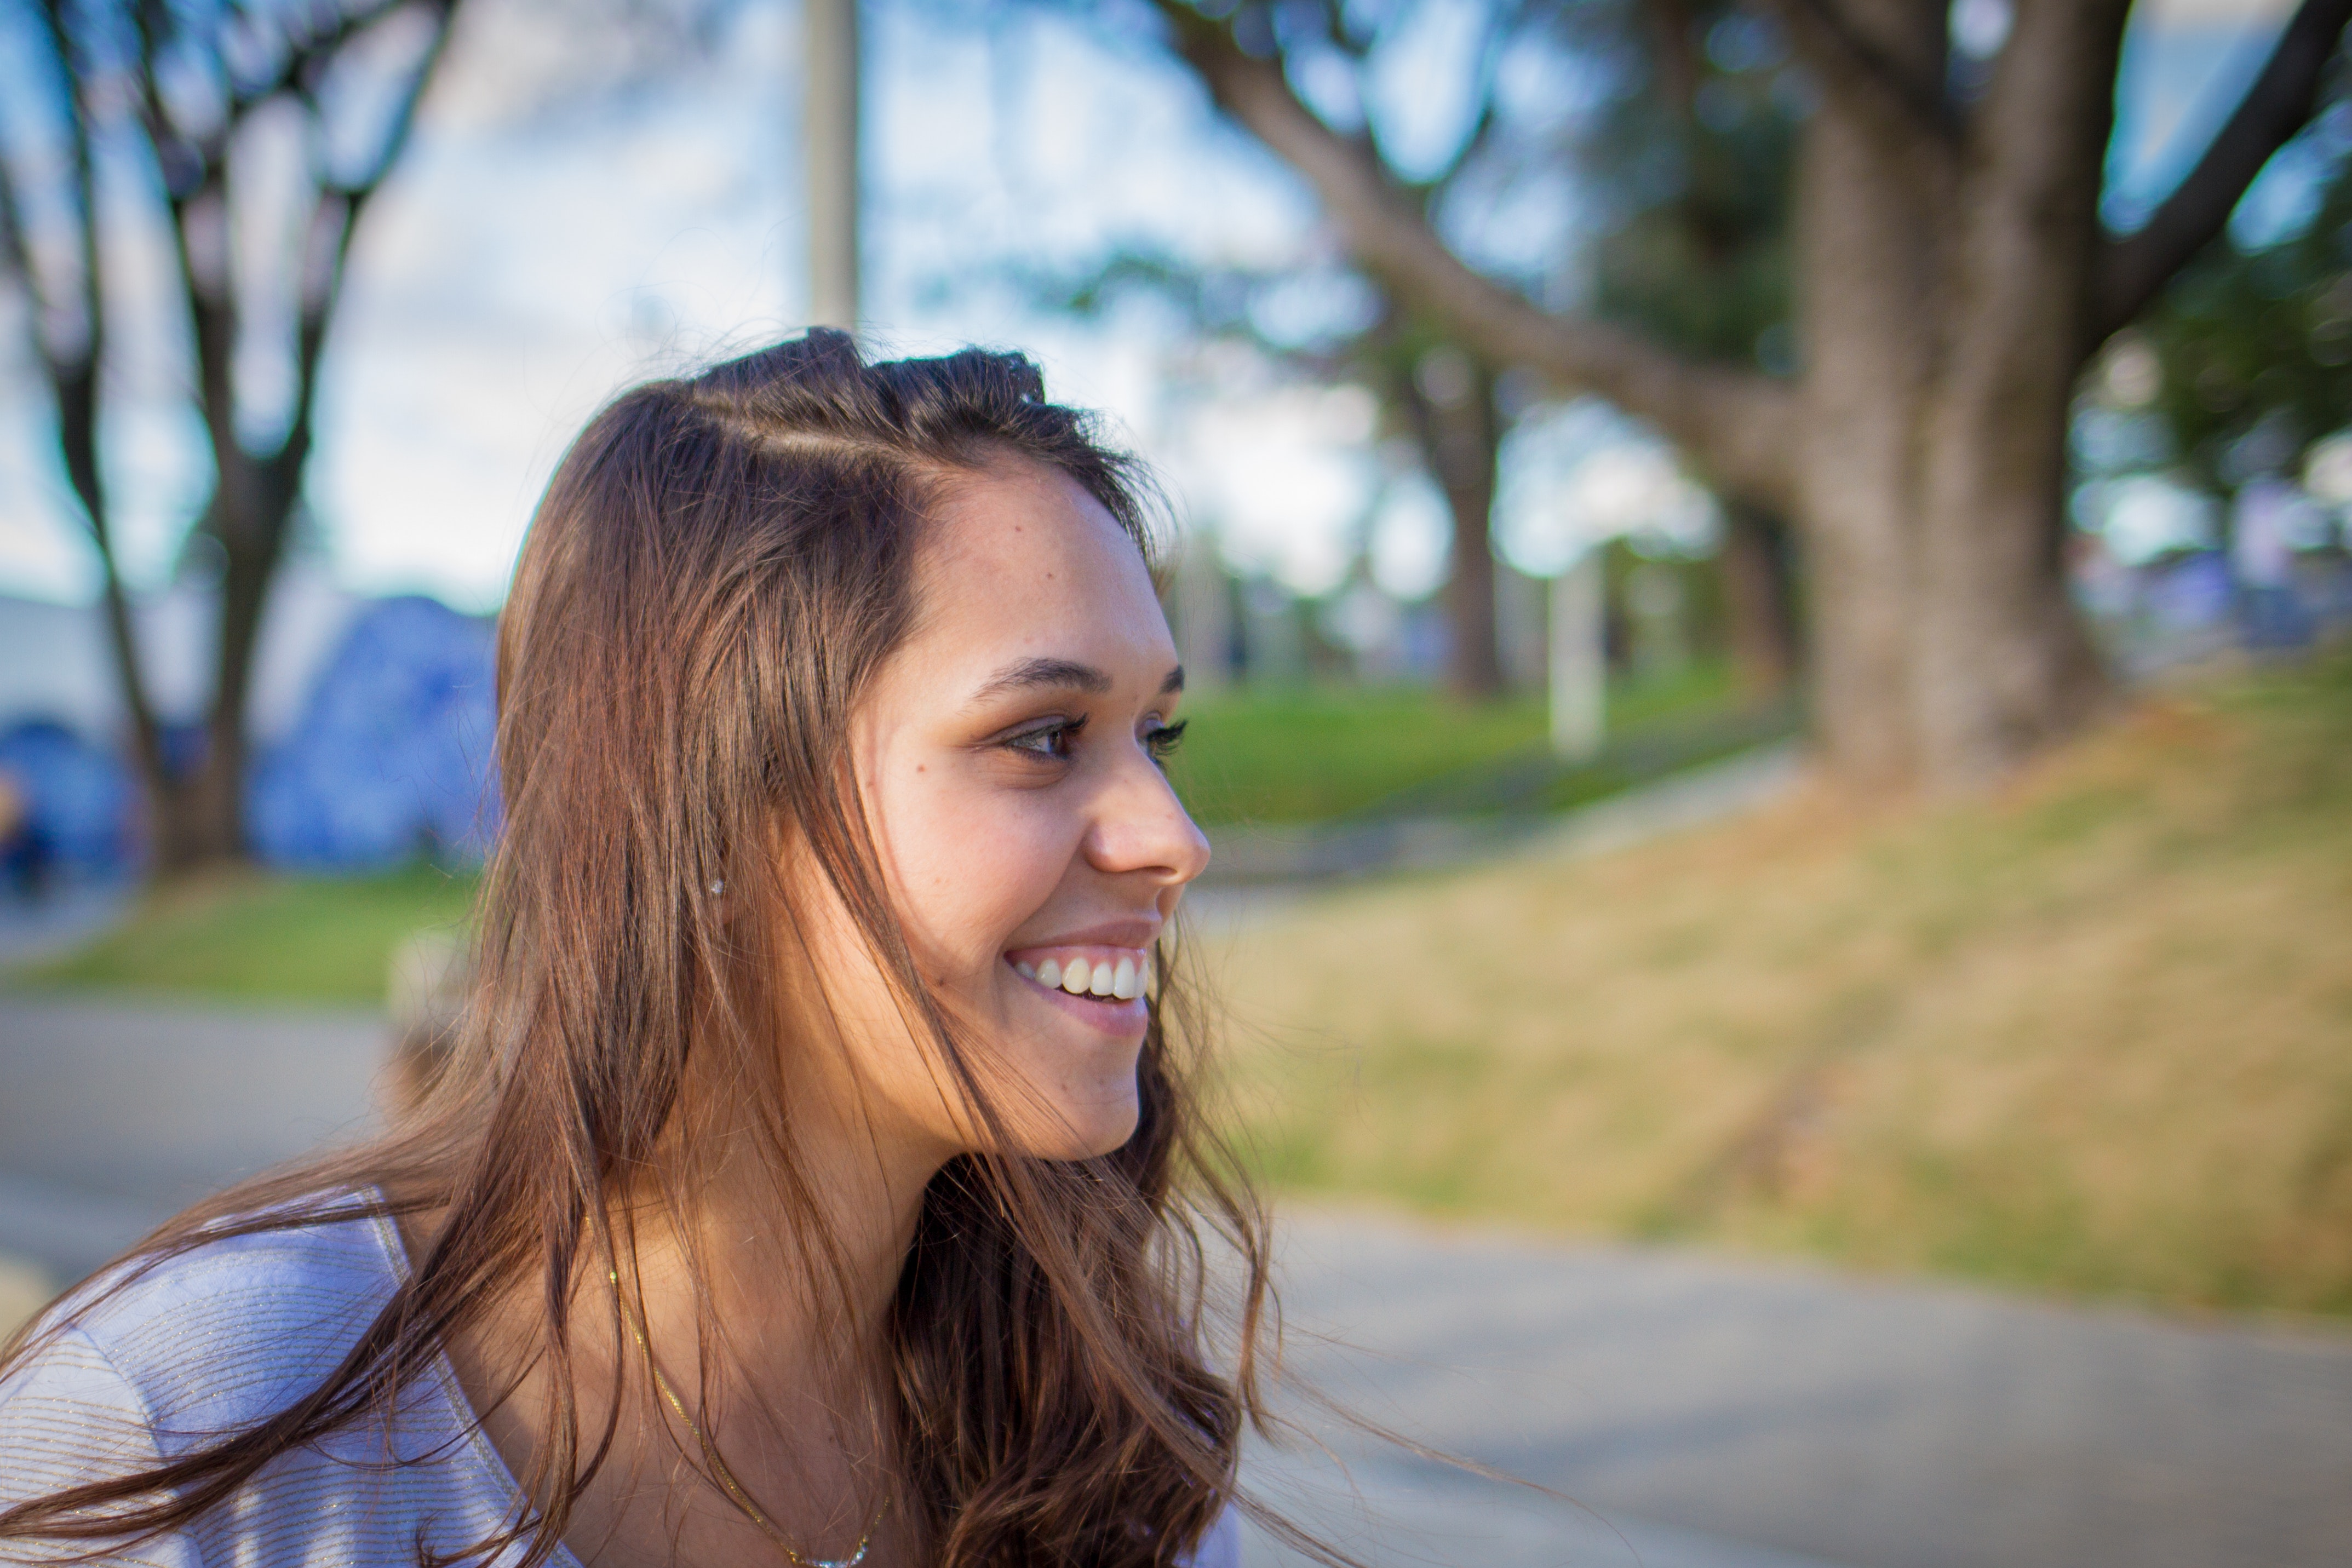
hair, face, facial expression, smile, blue, beauty, lip, hairstyle, head, skin, long hair, blond, brown hair, summer, tree, fun, eye, happy, photography, grass, sunlight, vacation, laugh, electric blue, black hair, leisure, fawn, feathered hair